Battle of Amelia Springs

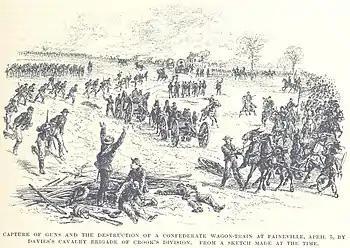
Davies captures the wagon train

On April 5, 1865, Sheridan ordered Crook to send cavalry patrols north of Jetersville to reconnoiter his left flank. At Crook's order, Union Brig. Gen. Henry E. Davies, Jr. took his brigade through Amelia Springs, Virginia and then swung north to the Paineville, Virginia area of Amelia County. About out of Jetersville, Davies attacked a Confederate army wagon train. His men destroyed the wagons, captured equipment and animals and took more than 300 and perhaps as many as 1,000 prisoners. According to some sources, some of these men were armed blacks in Confederate uniforms, the only known instance in Virginia of combat involving organized black Confederate soldiers. Some historians doubt the claim that they were soldiers and describe them simply as teamsters. In his brief account of this action in his biography of General Sheridan, General Davies made no mention of black troops. One of the items burned in the wagons was the war diary for the Army of Northern Virginia.